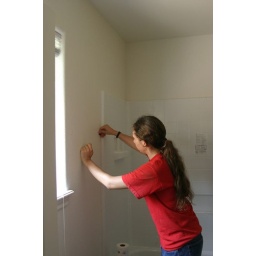
Heather's installing the towel bars in the master bath